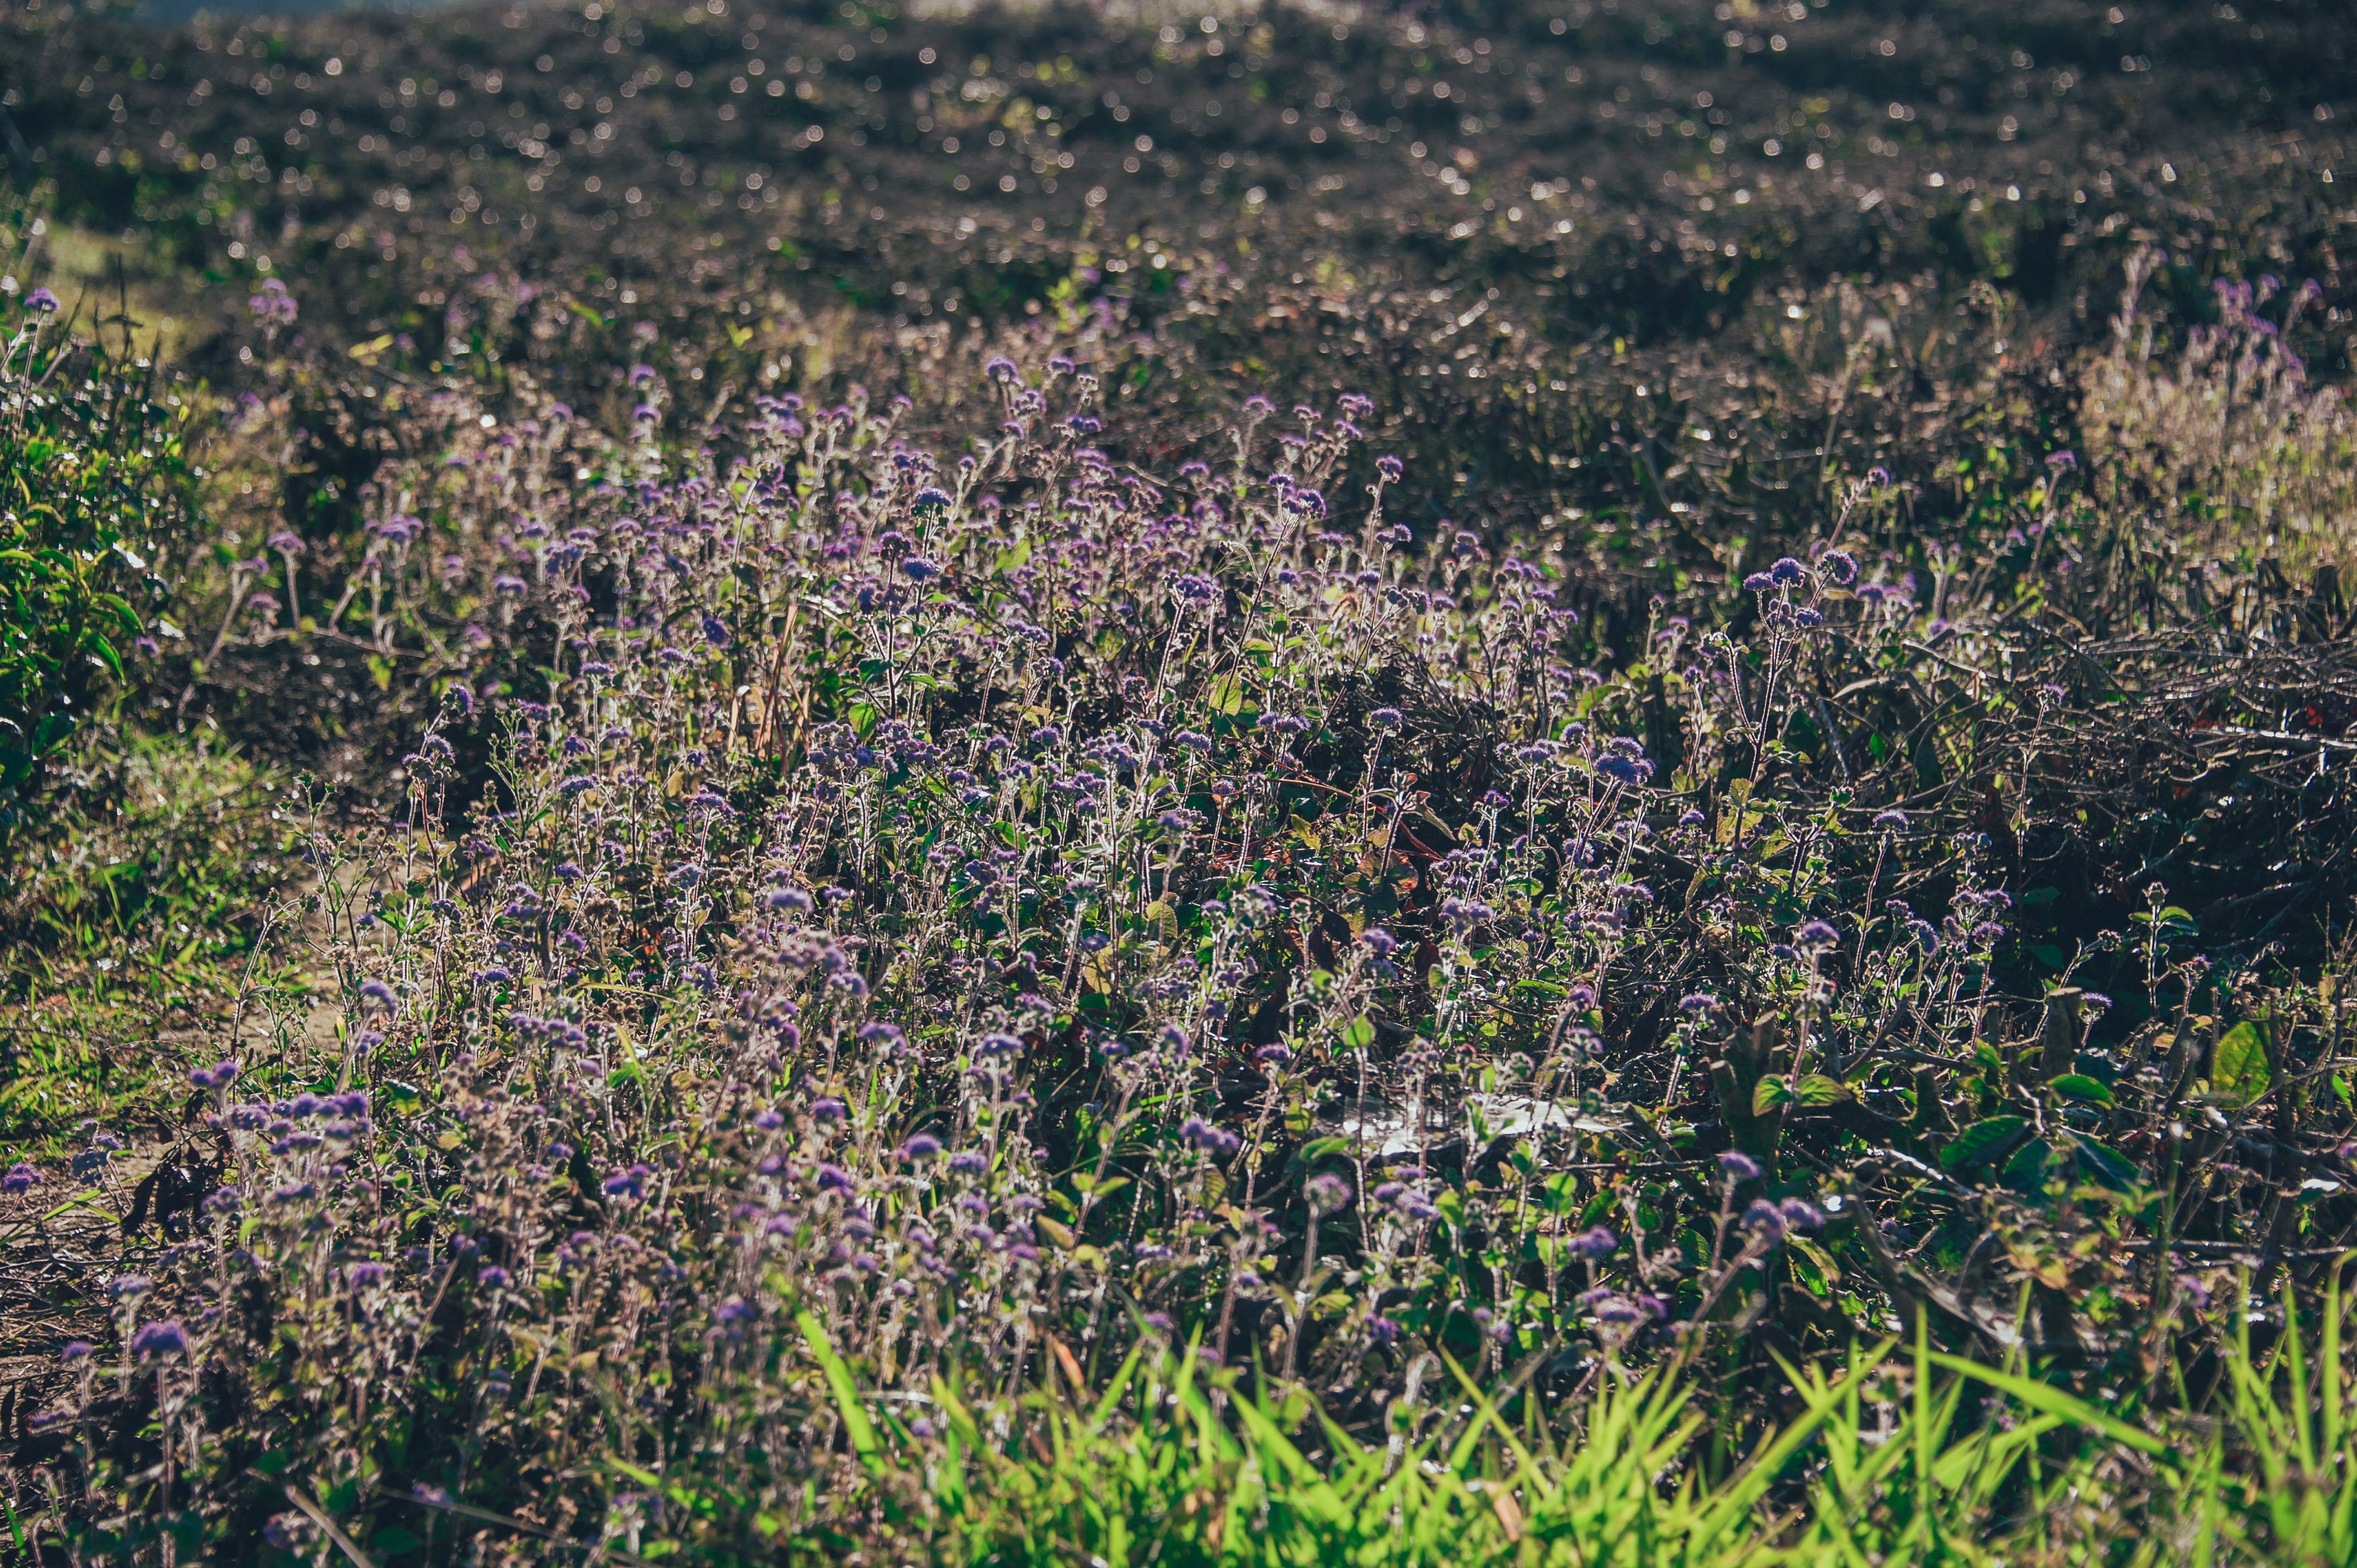
vegetation, grass, green, natural environment, plant, grassland, lavender, shrubland, plant community, grass family, tree, field, prairie, meadow, ecoregion, wildlife, flower, leaf, wildflower, subshrub, shrub, forest, crop, herbaceous plant, chaparral, Forb, plant stem, road, perennial plant